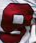
Number: 9